Be (Cyrillic)

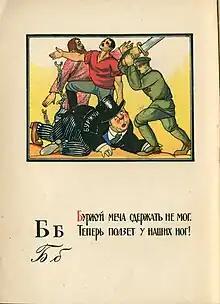
"Be", from the "Alphabet Book оf the Red Army soldier" (1921)

Be (Б б; italics: "Б б") is a letter of the Cyrillic script. It commonly represents the voiced bilabial plosive , like the English pronunciation of in "ball". It should not be confused with the Cyrillic letter Ve (В в), which is shaped like Latin capital letter B but represents the voiced labiodental fricative or the voiced bilabial fricative . The Cyrillic letter Б (Be) is romanized using the Latin letter B.